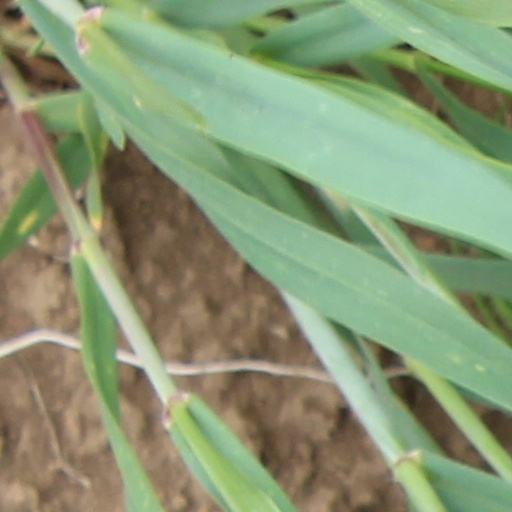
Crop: wheat